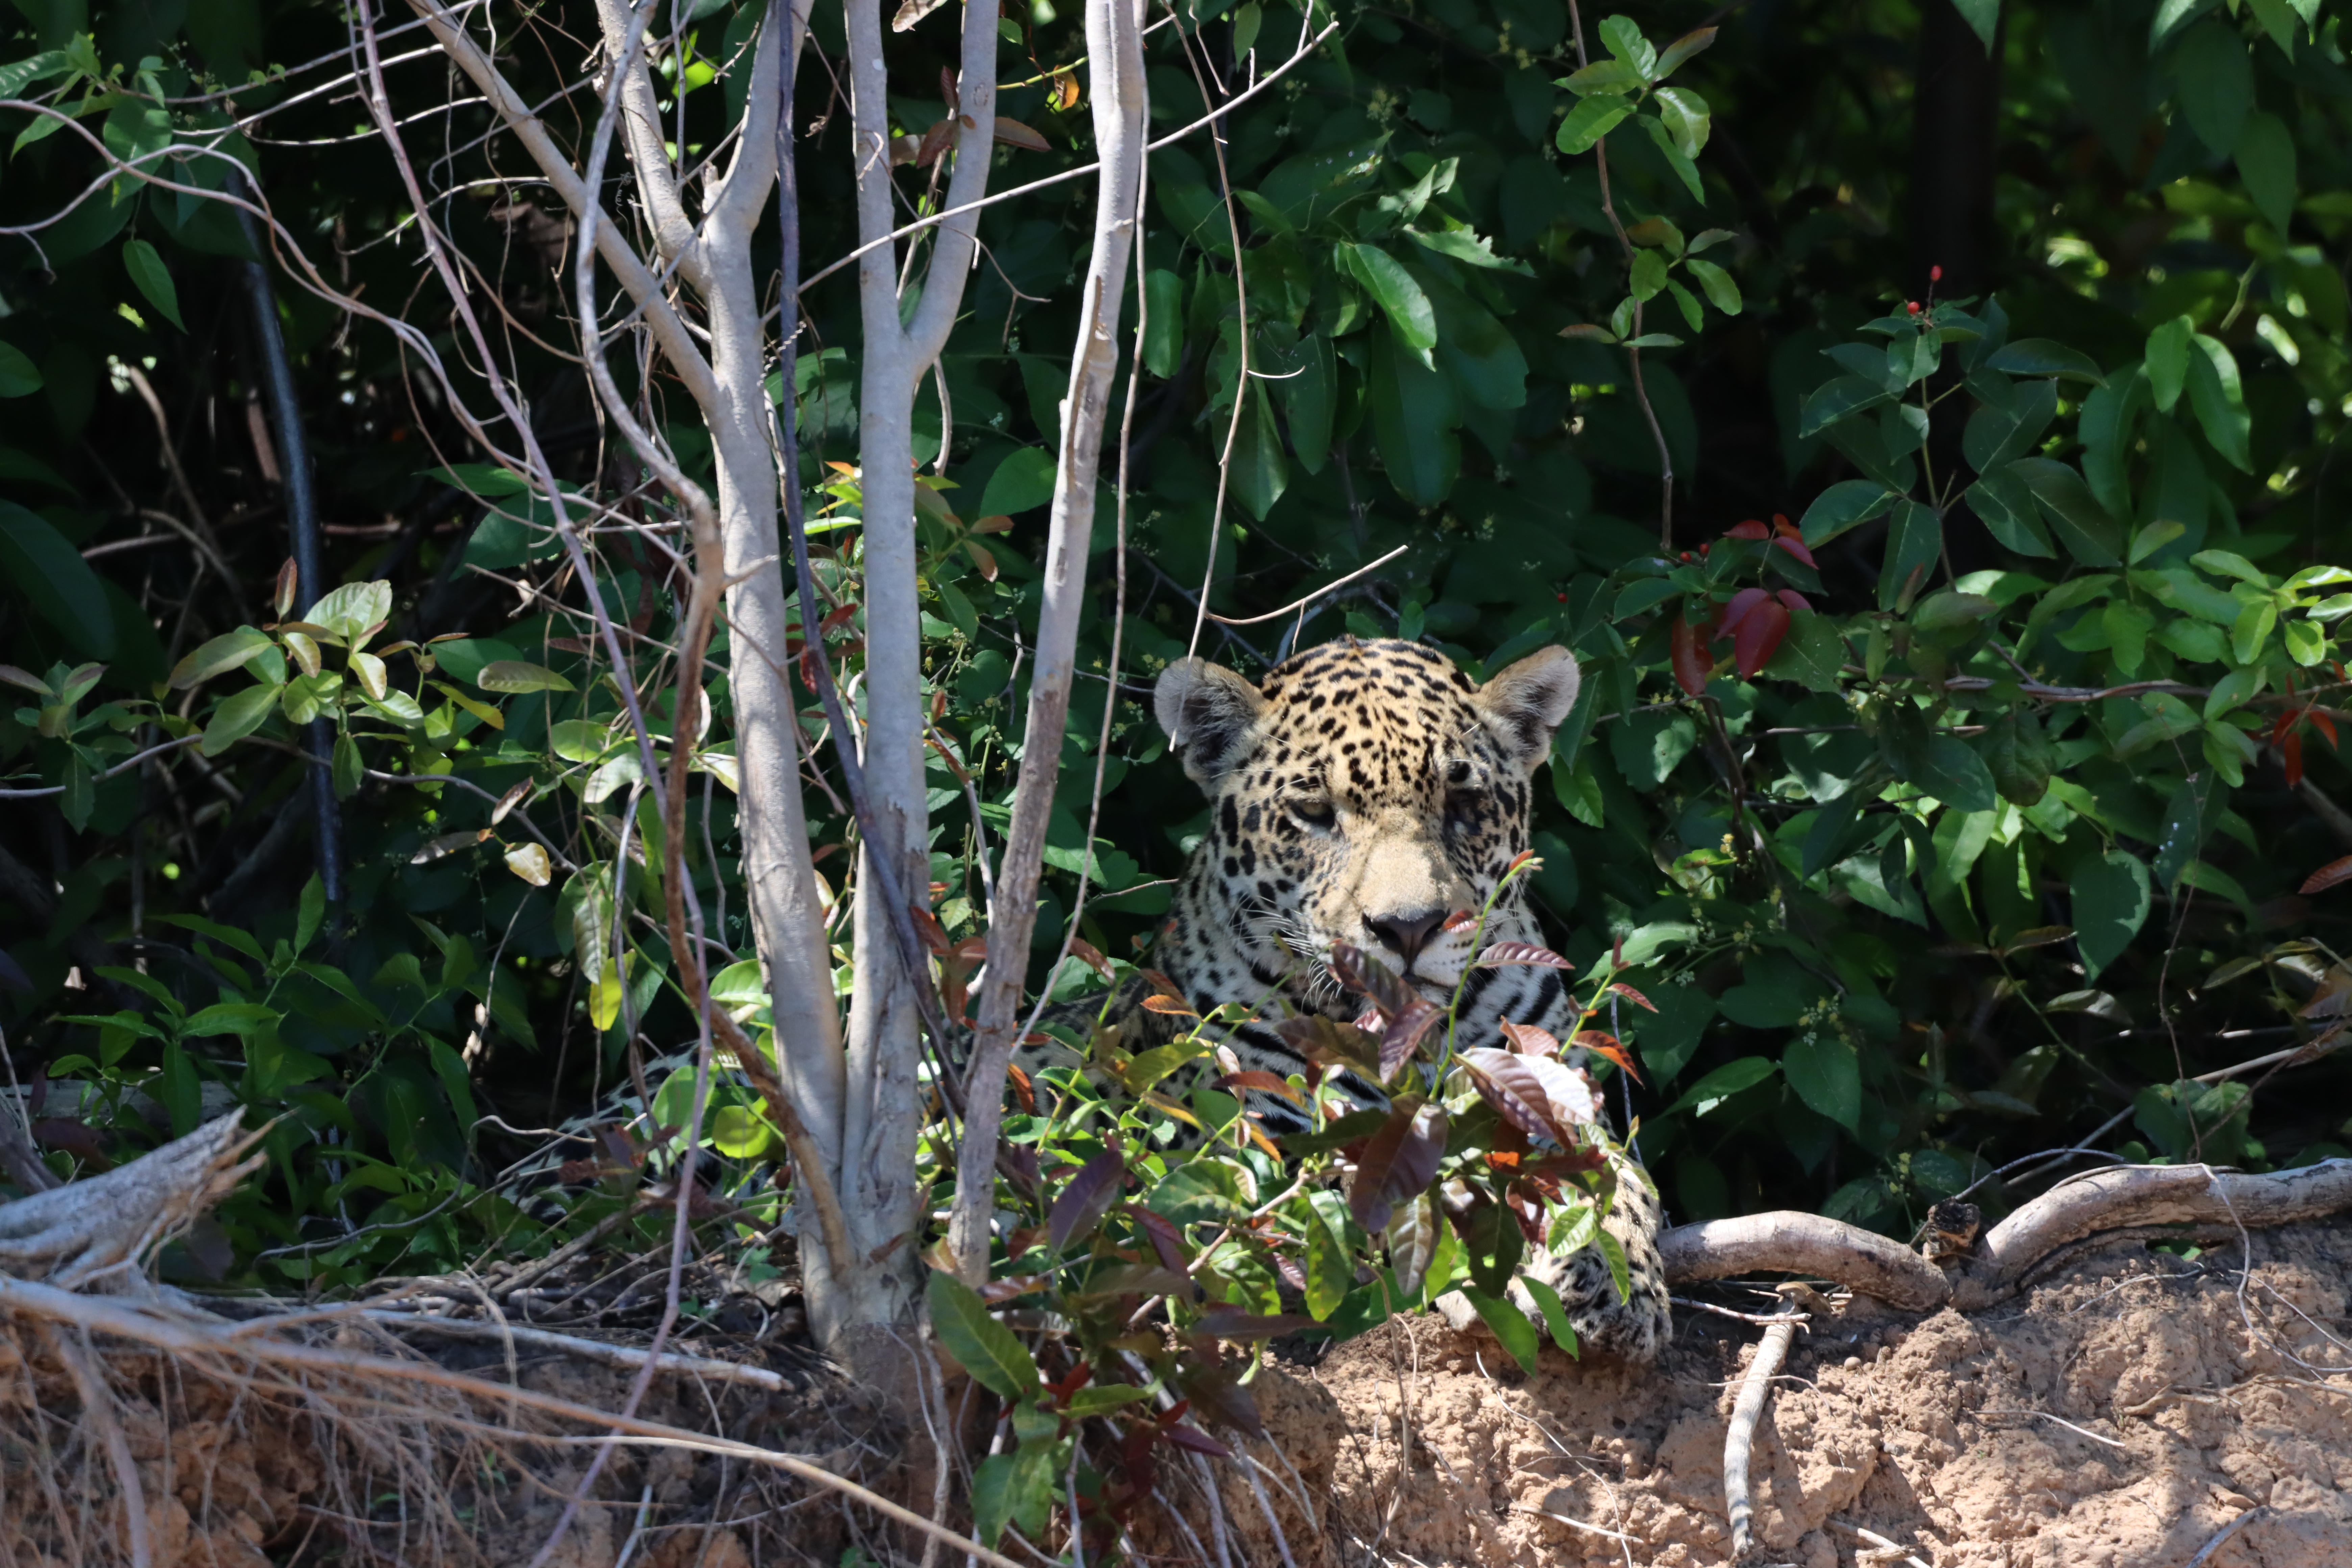
Jaguar: Lua